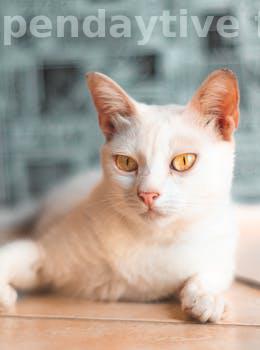
Label: Watermark